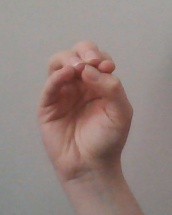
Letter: ha